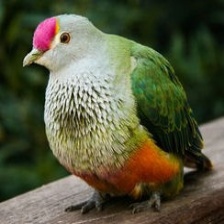
Species: SCARLET CROWNED FRUIT DOVE
Scientific name: PTILINOPUS INSULARIS